Divertimento (Bernstein)

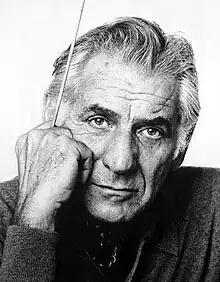
Bernstein in 1977

Divertimento, or Divertimento for Orchestra, is a suite of eight orchestral bagatelles by American composer Leonard Bernstein. Completed in 1980 and written to celebrate the centenary of the Boston Symphony Orchestra, it is well-known for featuring the notes B and C in most of its melodic material.